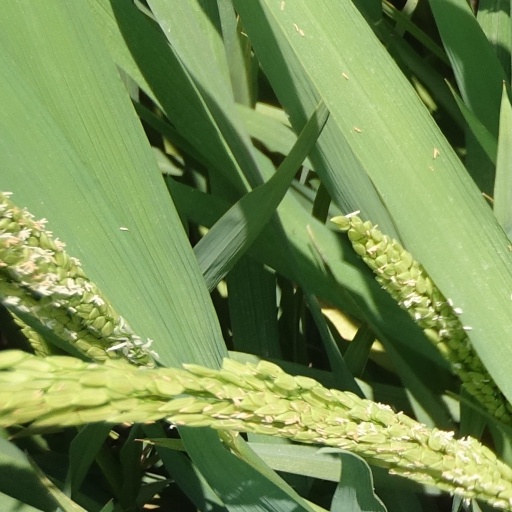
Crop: rice